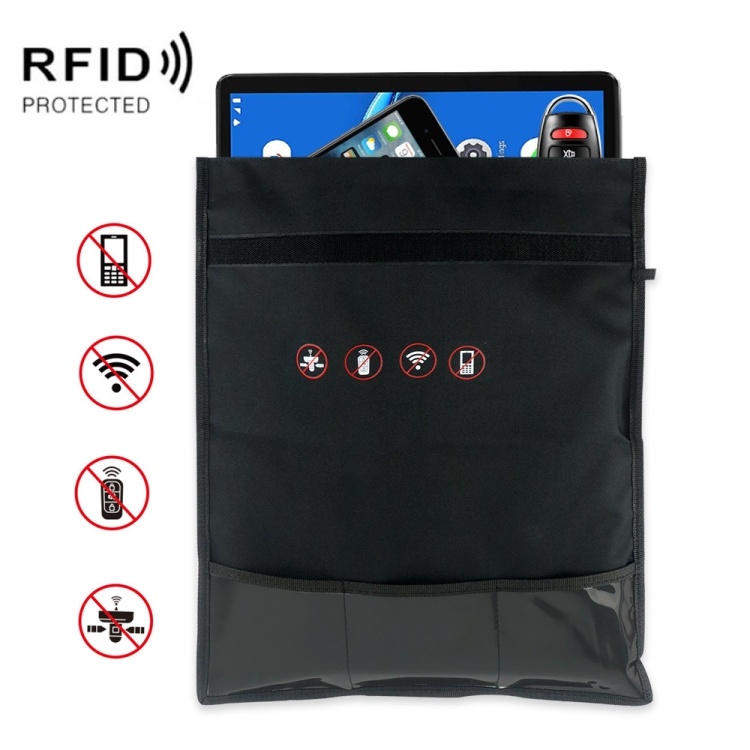
Car Key Signal Shielding Bag Tablet Mobile Phone Privacy Protective Cover Small(Black)
1. Purpose: To prevent hacking, tracking, chain of custody 2. Scope of application: mobile phones, passports, car keys, credit cards, transmitters, small electronic devices, etc. 3. Style: Unisex 4. Process: sewing 5. Material: Oxford cloth 6. Function: anti-signal detection, anti-electromagnetic radiation, anti-GPS positioning, anti-information leakage 7. Size: Small about 25 x 28cm, Large about 45 x 35cm 8. Weight: small about 88g, large about 165g 9. Description: only the shielding bag, excluding other items in the picture
Brand: ONKI
Category: Electronics > Electronics Accessories > Signal Jammers > Mobile Phone Jammers